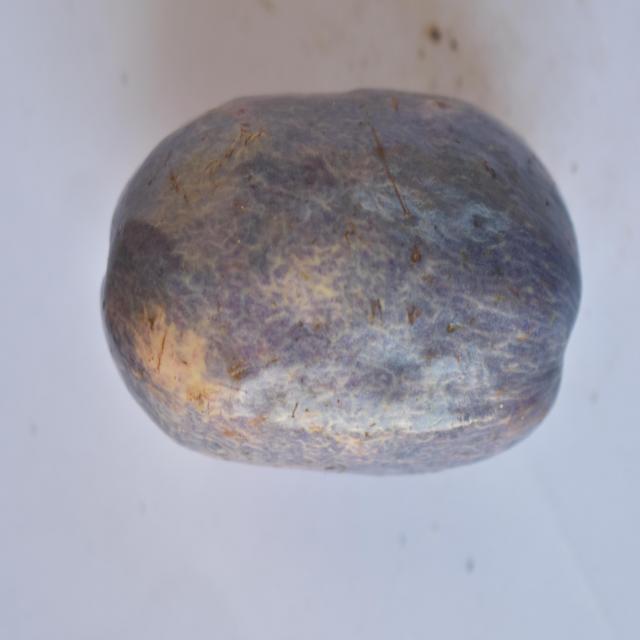
Plum grade: unripe